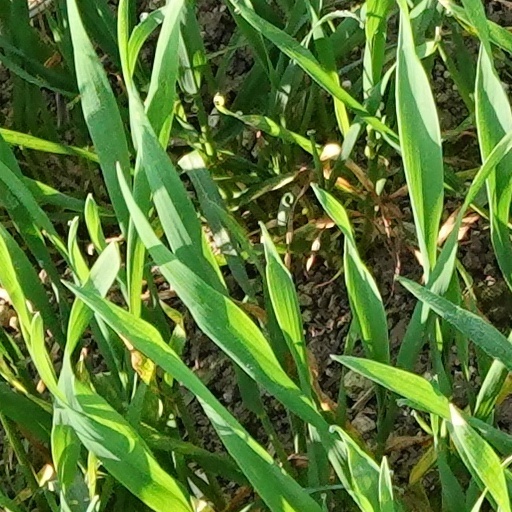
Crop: wheat